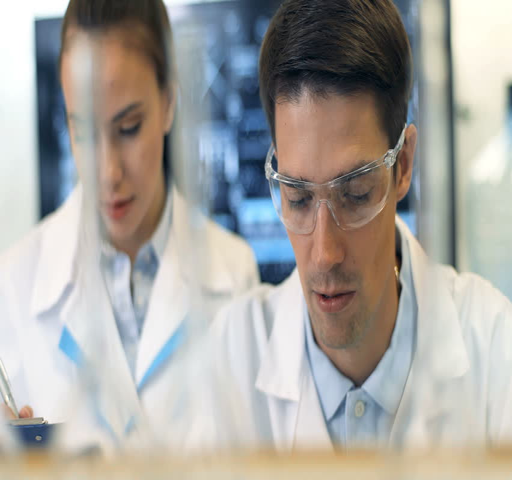
scientists working together at the laboratory